Bashkirs

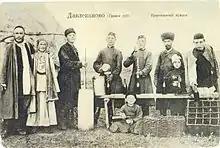
Davlekanovo (Ufa Governorate). Kumis cooking, the beginning of the 20th century

During the Napoleonic Wars, many Bashkirs served as mercenaries in the Russian army to defend from the French invaders during Napoleon's invasion of Russia. Subsequently, the Bashkir battalions were the most notable fighters during the Napoleonic wars on the north German and Dutch plateau. The Dutch and the Germans called the Bashkirs "Northern Amurs", probably because the population was not aware of who the Bashkirs actually were or where they came from, therefore the usage of "Amurs" in the name may be an approximation; these battalions were considered as the liberators from the French, however modern Russian military sources do not credit the Bashkirs with these accomplishments. These regiments also served in the Battle of Paris and the subsequent occupation of France by the coalition forces.